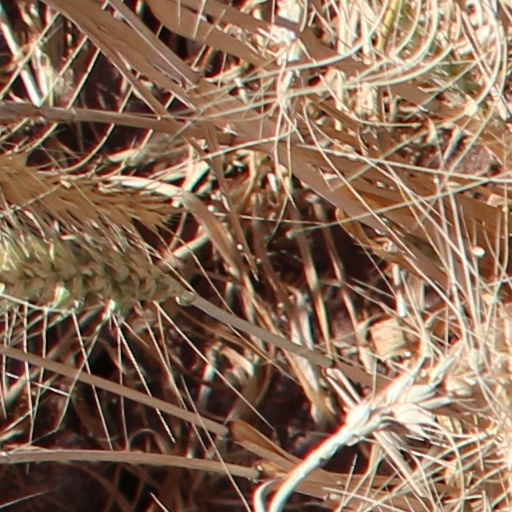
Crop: wheat